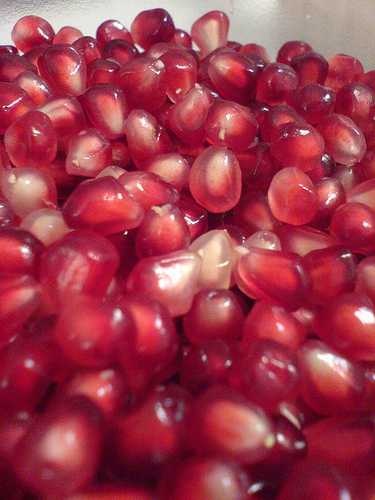
Label: Pomegranate